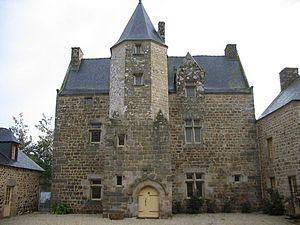
Manoir de Fournebello, à Plouagat. Un élégant petit manoir breton du XVIe siècle. This building is indexed in the Base Mérimée, a database of architectural heritage maintained by the French Ministry of Culture,
Plouagat [pluagat] est une ancienne commune du département des Côtes-d'Armor, dans la région Bretagne, en France.
Un manoir est avant tout le siège d'un domaine territorial d'origine seigneuriale. Il est la résidence ou la demeure d'un seigneur, son logis seigneurial. La maison forte n'est ni plus ni moins qu'un manoir qui arbore des éléments défensifs à la différence de la « maison manoriale ».
Châtelaudren-Plouagat [ʃatlodʁɛ̃ pluagat] est une commune nouvelle située dans le département des Côtes-d'Armor, en région Bretagne, créée le 1ᵉʳ janvier 2019.